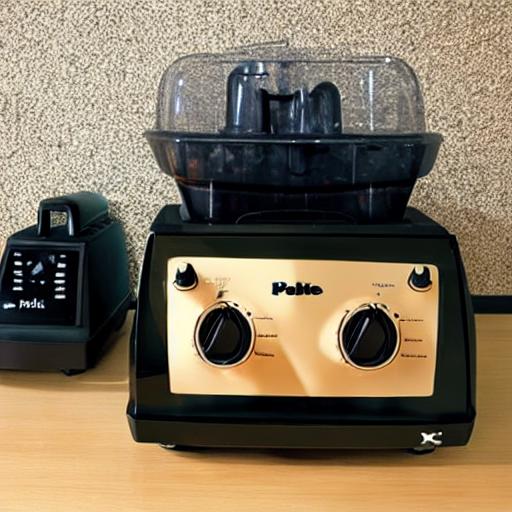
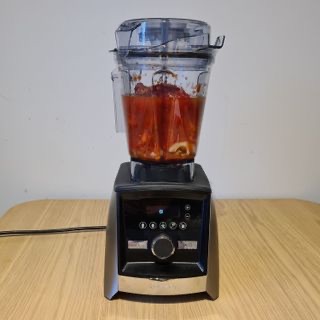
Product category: items_blender
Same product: no